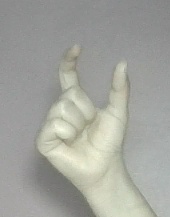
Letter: nun